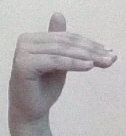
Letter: khaa